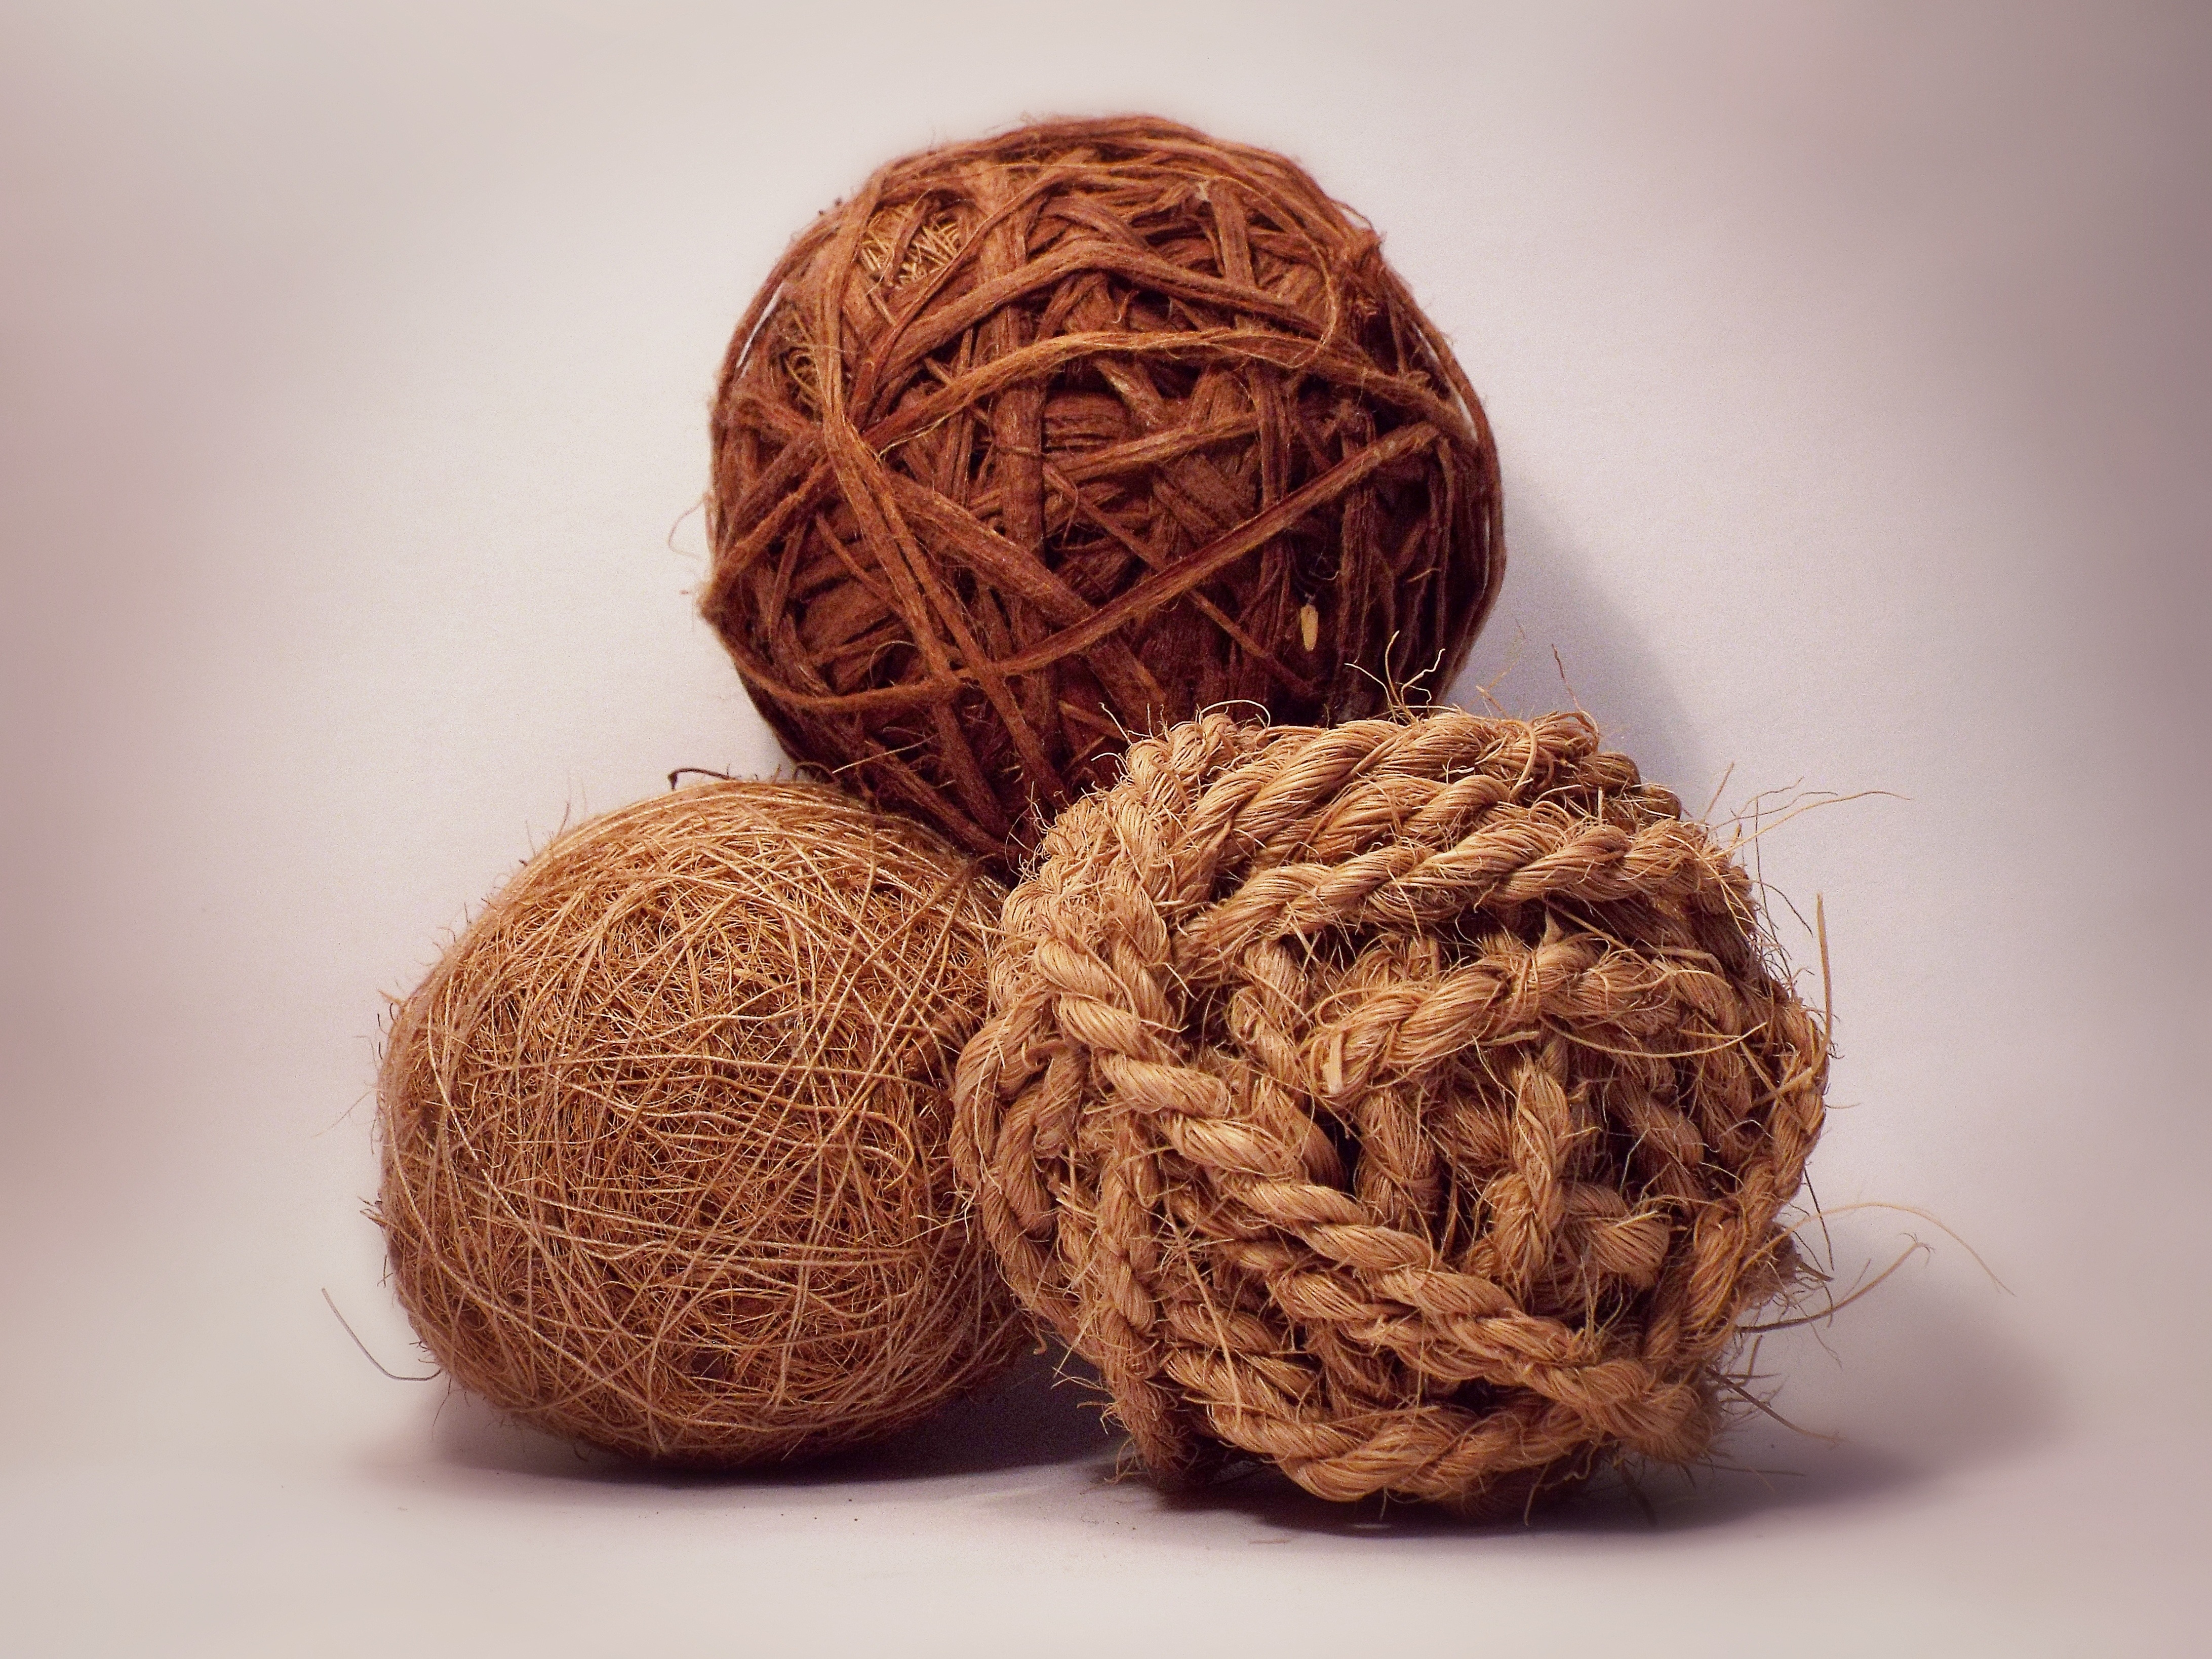
rope, hair, decoration, brown, wool, material, twine, thread, textile, art, ball, sphere, three balls, natural brown decoration, hank